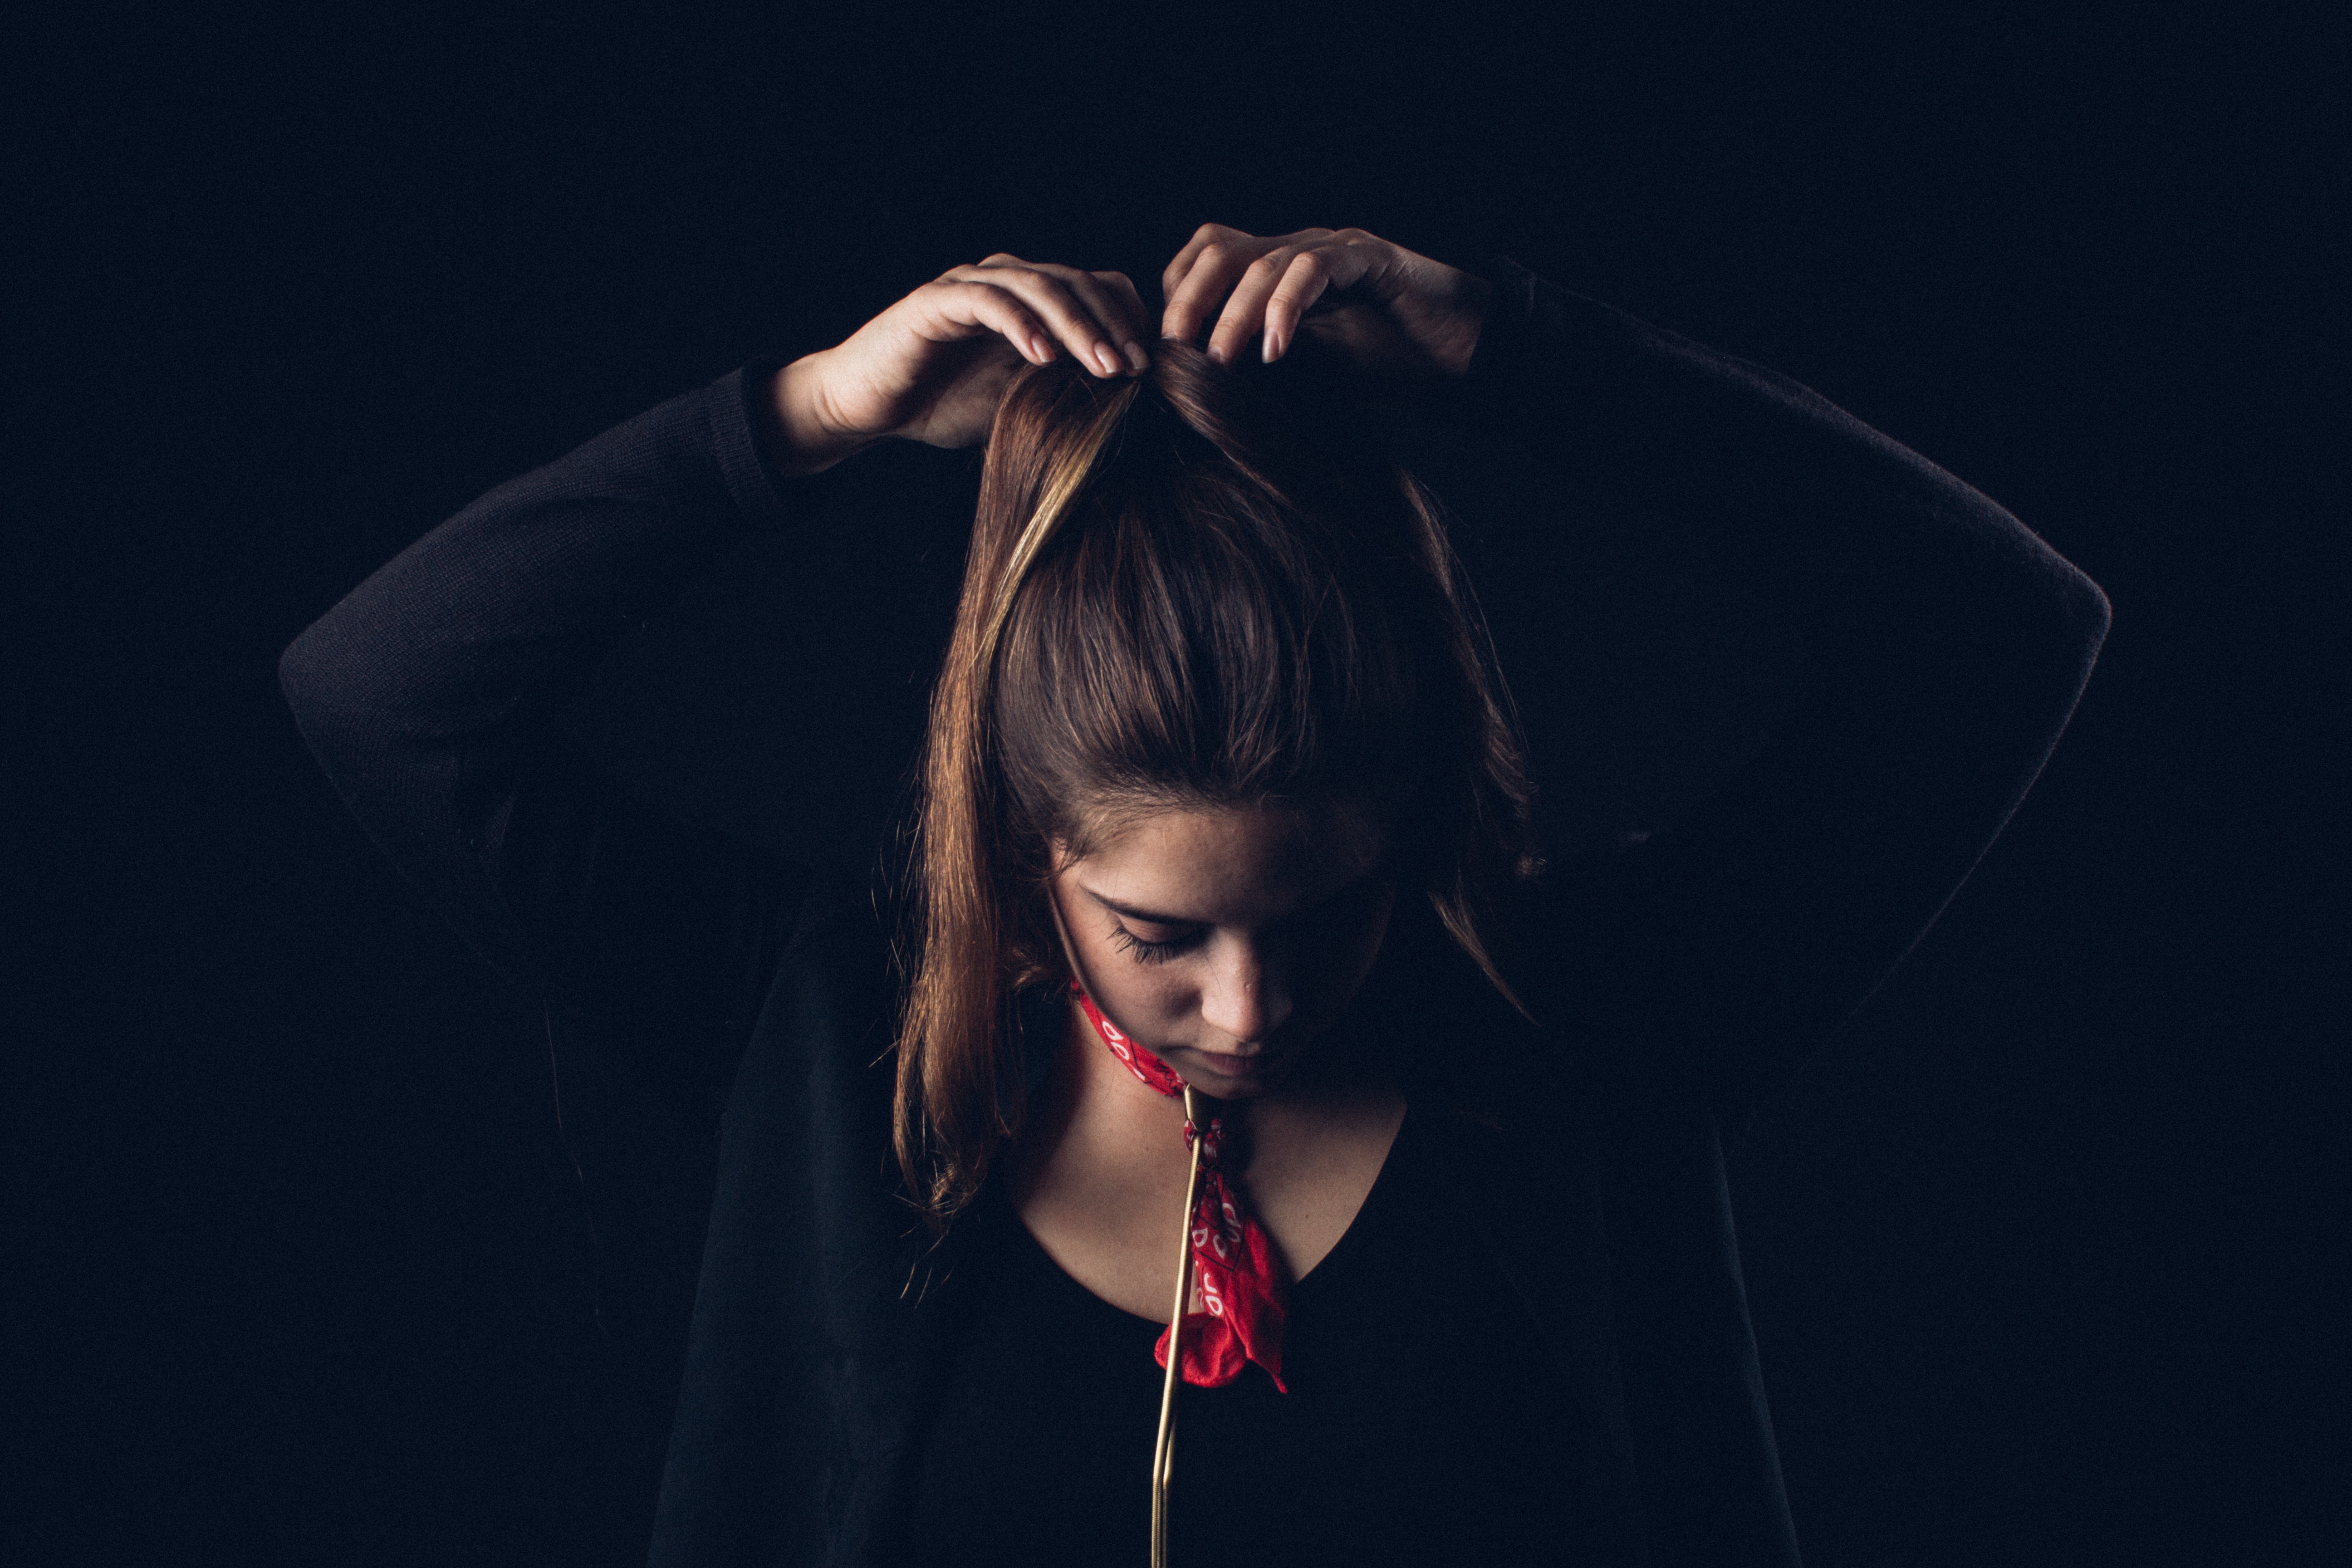
light, girl, hair, photography, portrait, model, color, darkness, fashion, black, hairstyle, beauty, photo shoot